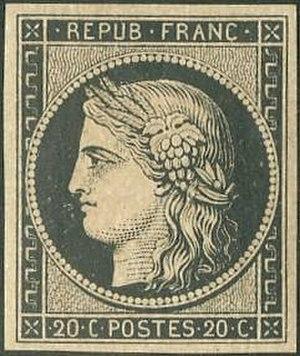
Le premier timbre français
Voir la page de chaque timbre pour une description détaillée.
Le Vingt centimes noir au type Cérès a été le premier timbre-poste émis en France le 1ᵉʳ janvier 1849. Il représente « Cérès » déesse des moissons, symbole de la Deuxième République. Il a été dessiné et gravé par Jacques-Jean Barre.
Anatole Auguste Hulot est un fonctionnaire français, qui a dirigé l'entreprise de fabrication des premiers timbres-poste de France de 1848 à 1876.
Le timbre postal ou timbre-poste est un morceau de papier support d'un graphisme, généralement enduit d'un adhésif, qui apposé sur un courrier sert à indiquer que l'expéditeur a payé l'affranchissement.
Cérès, divinité romaine de l'agriculture, a été choisie pour illustrer le premier timbre-poste d'usage courant français. Le dessin initial, la gravure, puis la réalisation du poinçon original est de Jacques-Jean Barre.
Cet article recense les timbres de France émis en 1849 par l'administration des Postes.
Ceci est une introduction à l'histoire postale et philatélique de la France.
Les timbres de France d'usage courant ont une durée d'émission généralement assez longue, contrairement aux séries spéciales, qui ont une durée de disponibilité dans les bureaux de poste beaucoup plus brève.